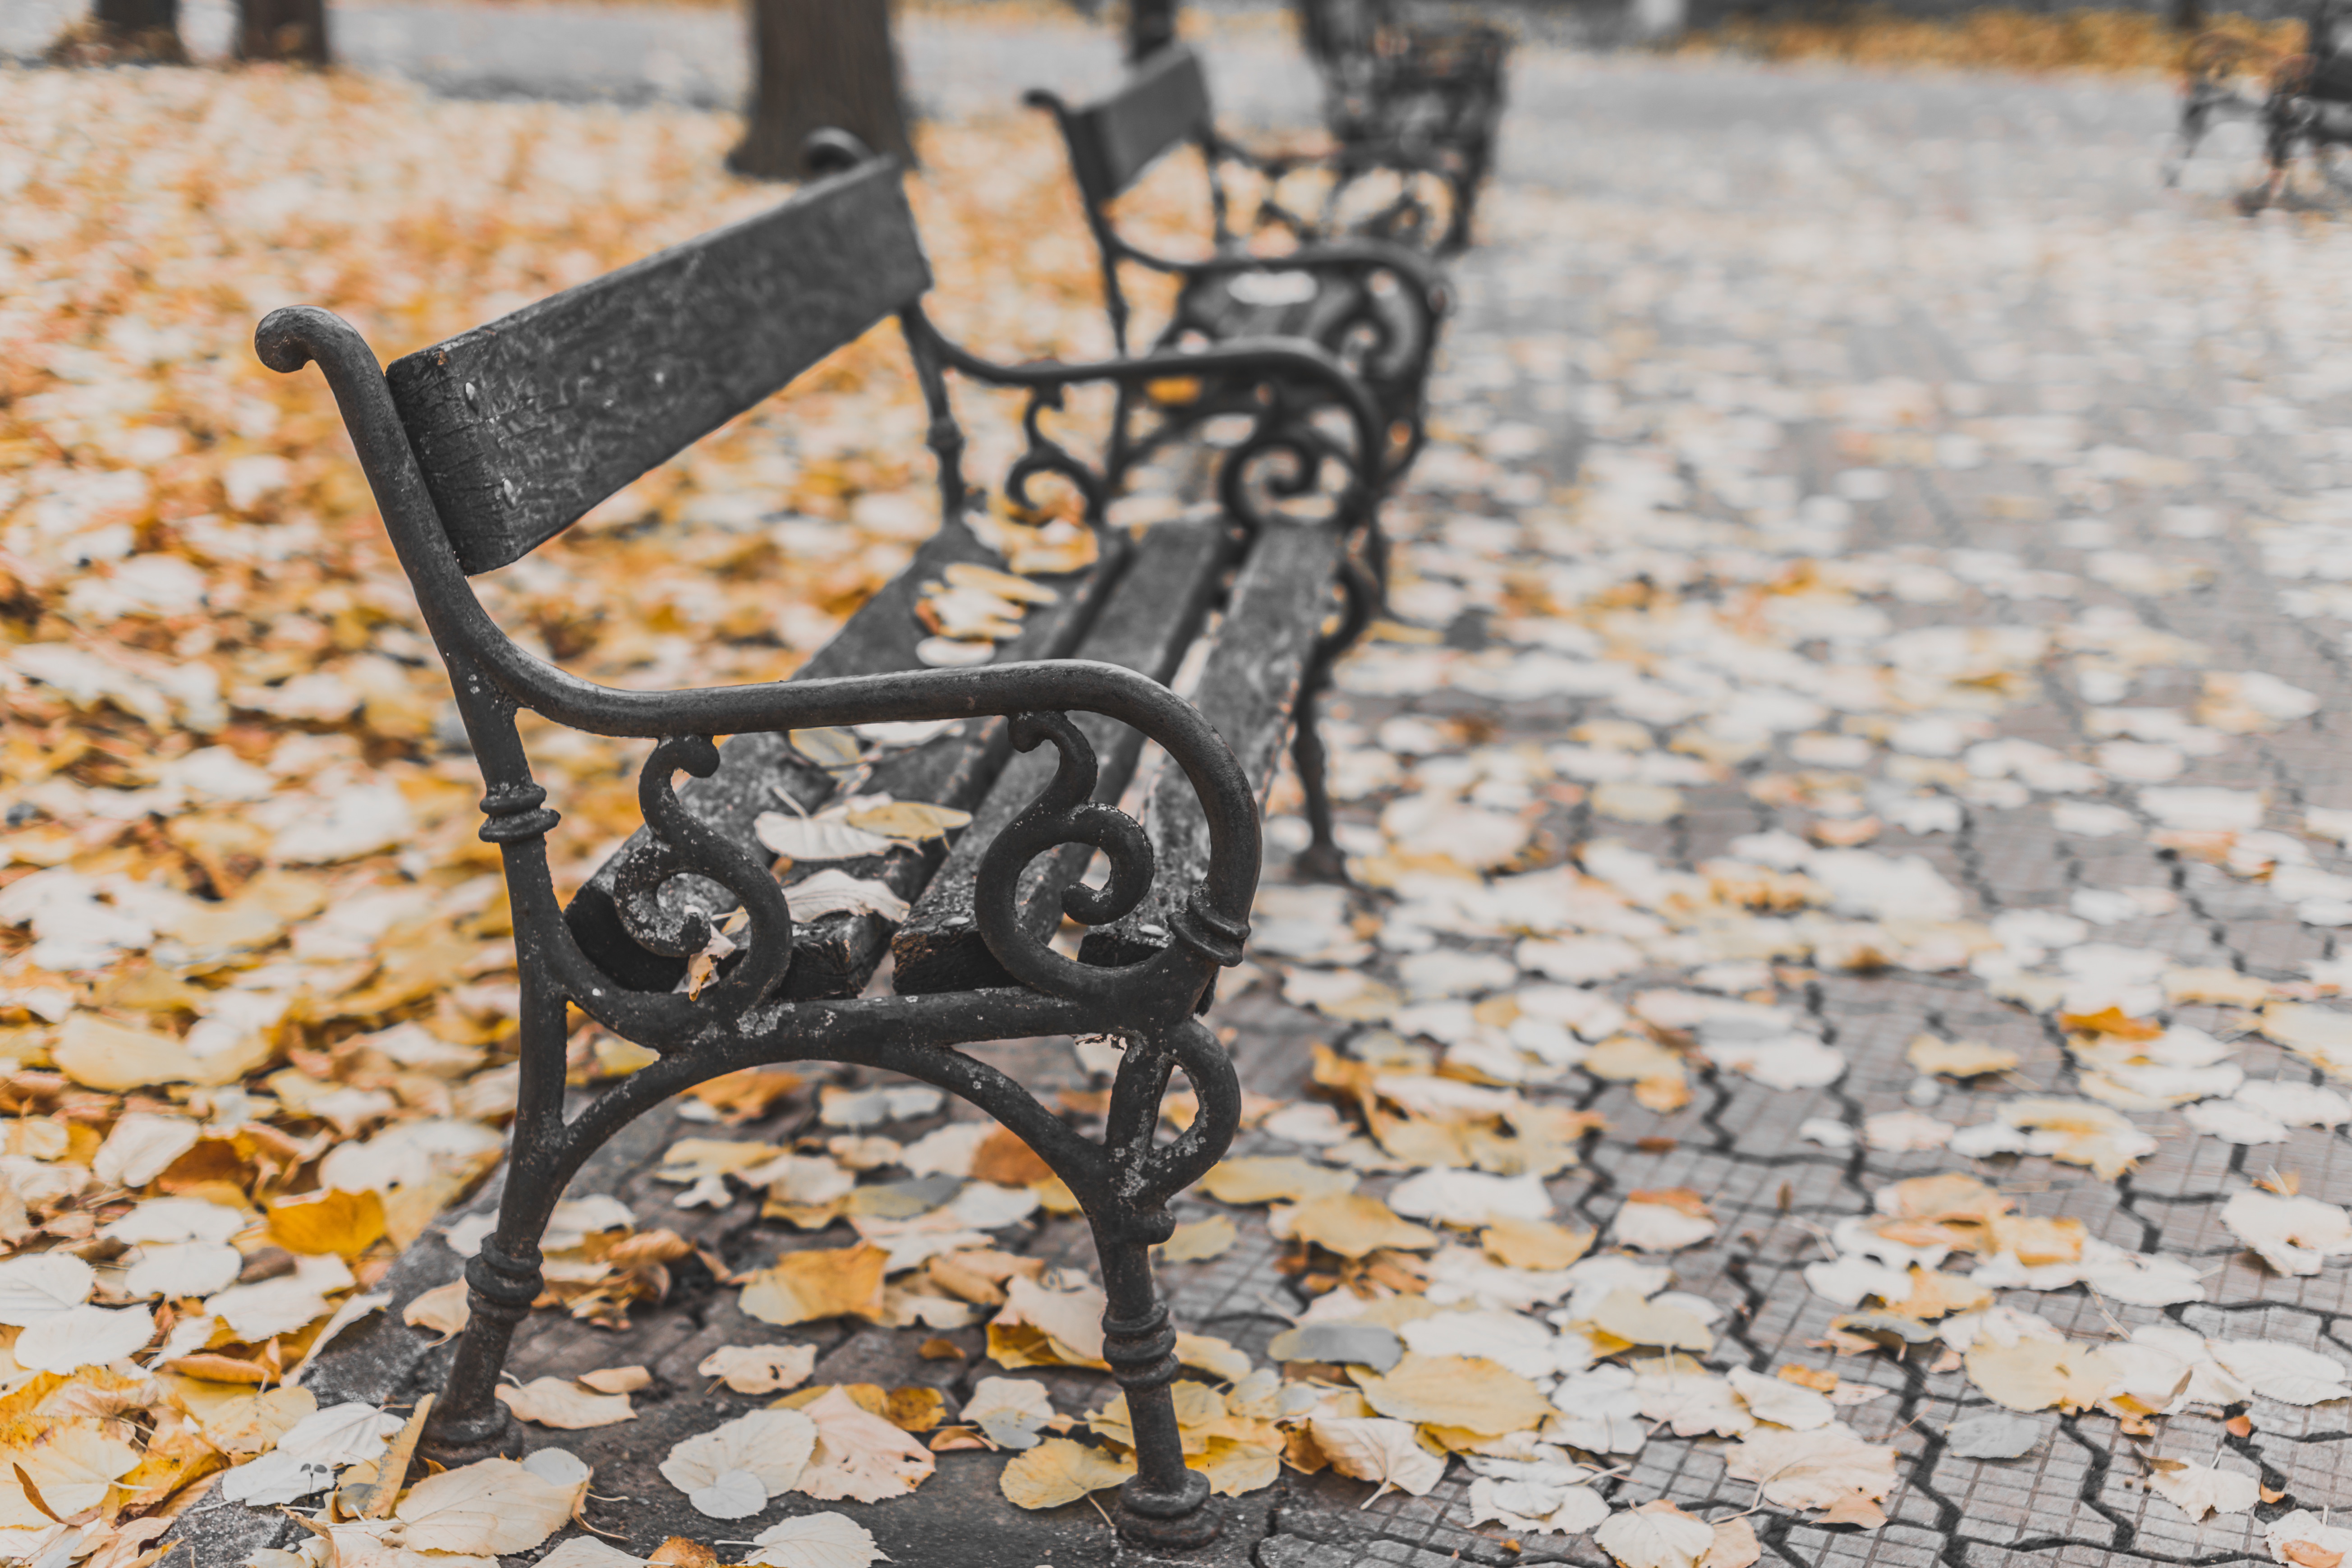
table, wood, bench, seat, autumn, park, furniture, material, park bench, iron, flooring, road surface